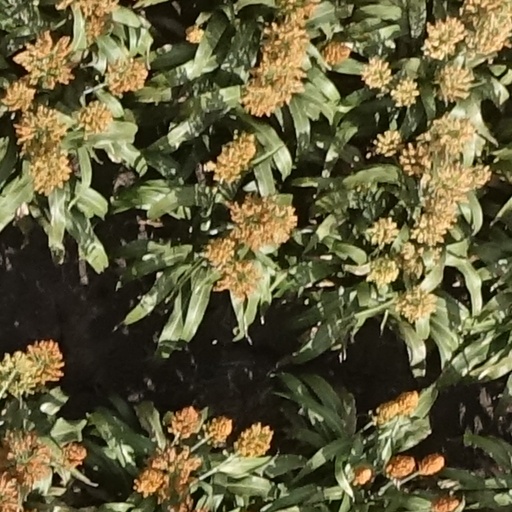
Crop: sorghum